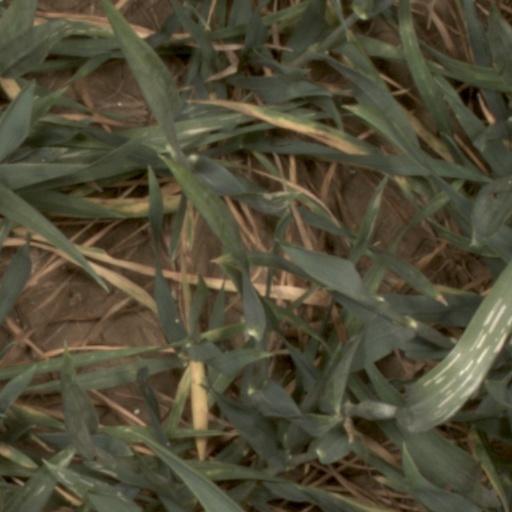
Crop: wheat